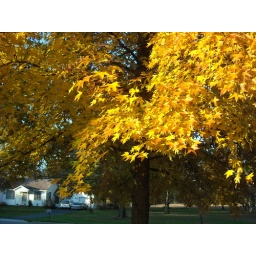
Gumball tree in front of my house